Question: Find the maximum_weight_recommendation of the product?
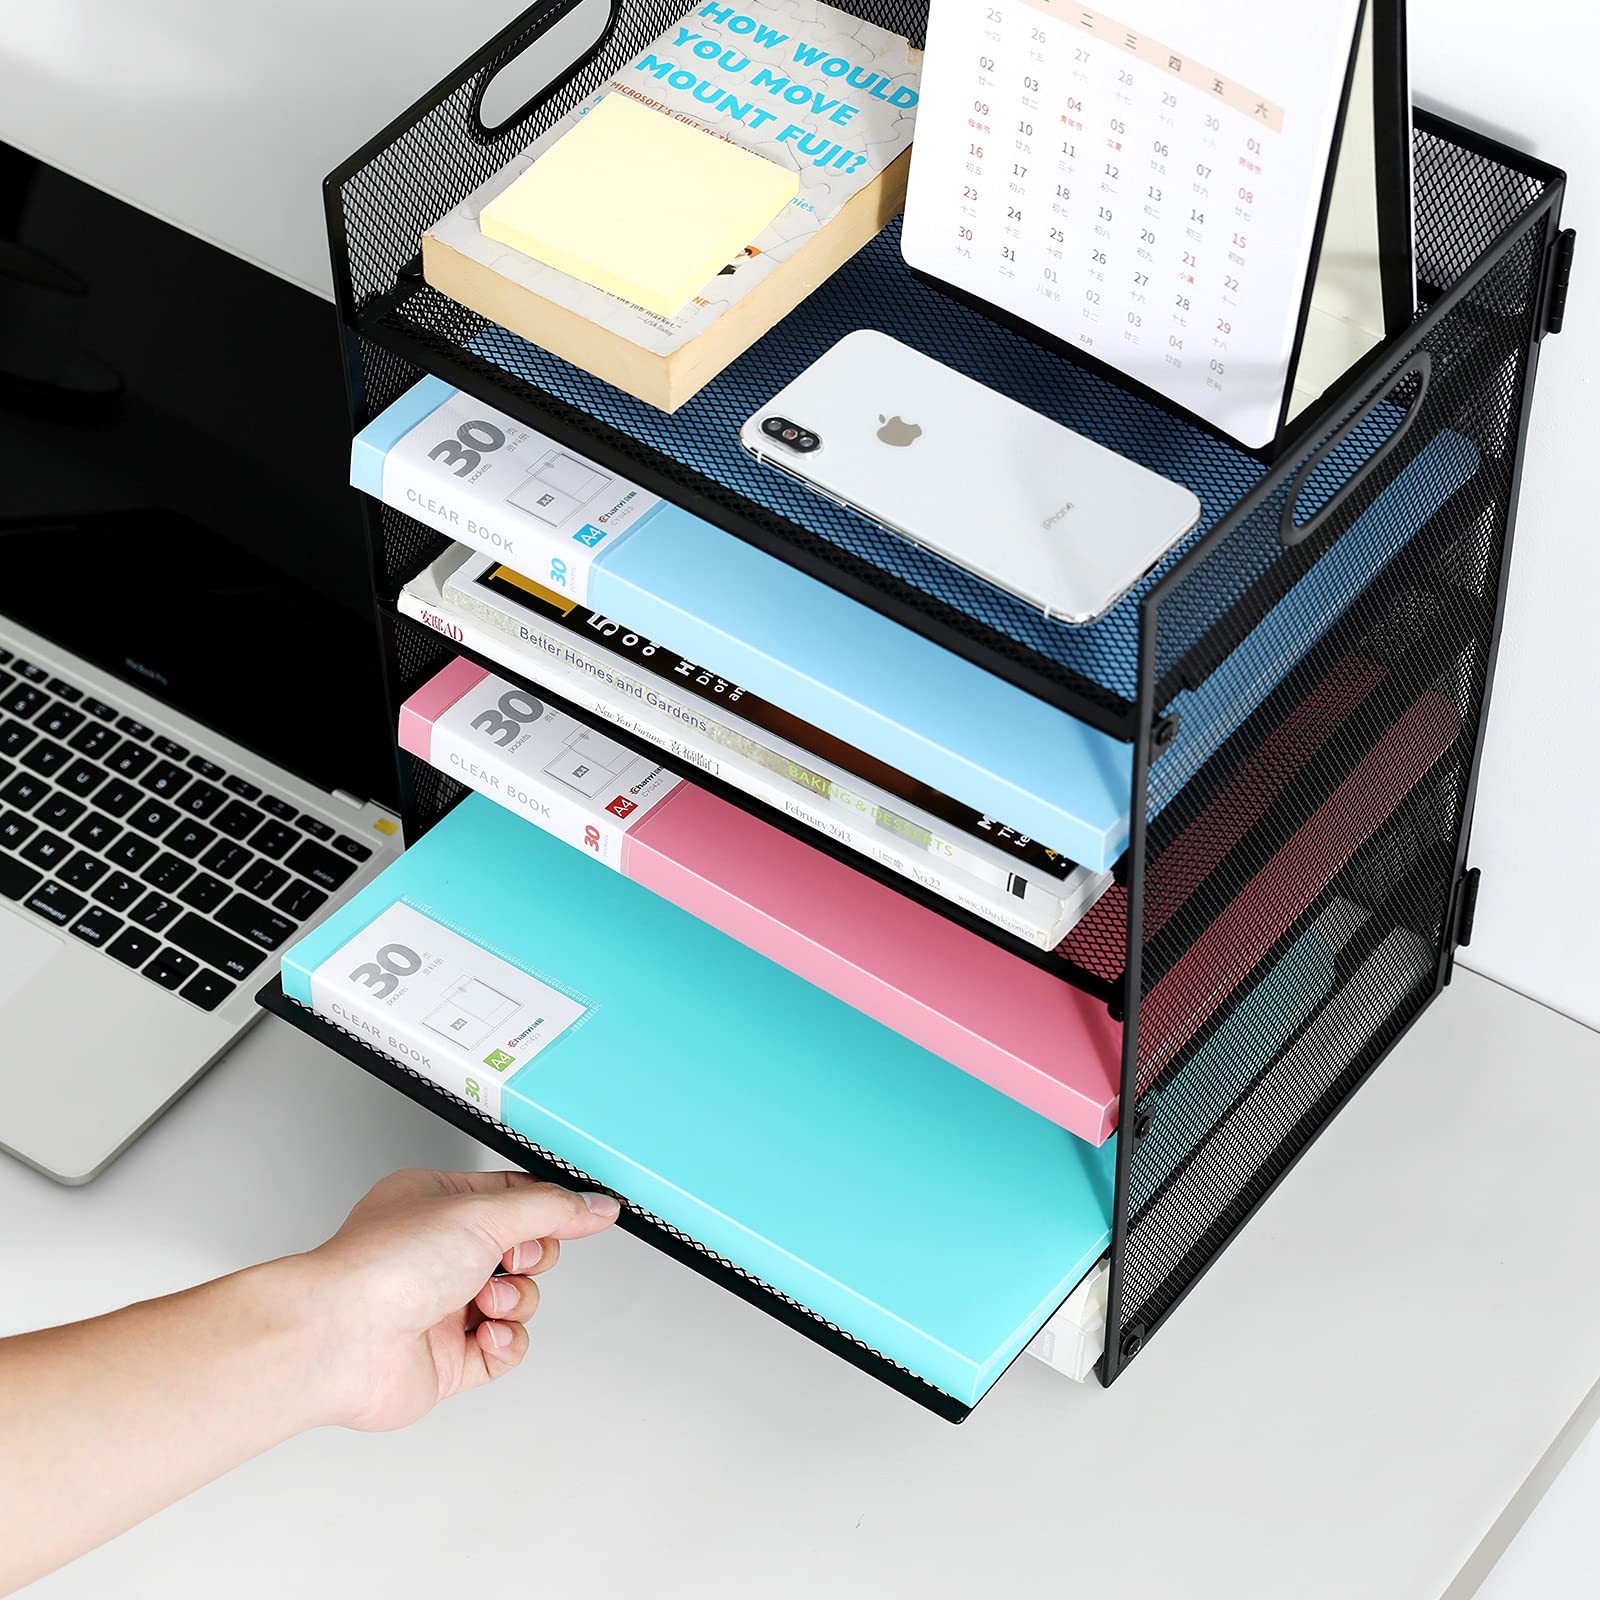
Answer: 25.0 ton